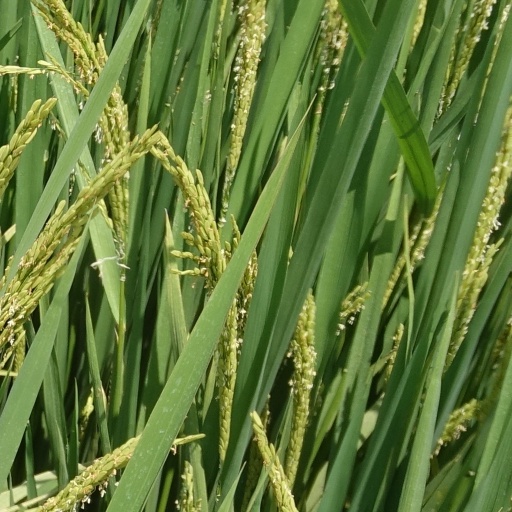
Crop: rice